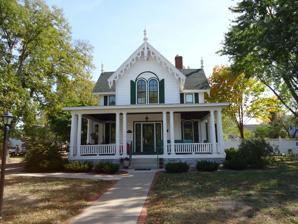
Building: Martin Van Buren Barron House
Country: United States of America
Year built: 1871
Historic house in Wisconsin, United States For other places of a similar name, see Barron House . United States historic place Martin Van Buren Barron House U.S. National Register of Historic Places Martin Van Buren Barron House Location 221 Washington St., Eau Claire, Wisconsin Coordinates 44°48′15″N 91°29′33″W / 44.80417°N 91.49250°W / 44.80417; -91.49250 ( Martin Van Buren Barron House ) Area less than one acre Built 1871 ( 1871 ) Architect Bangs & Fish Architectural style Carpenter Gothic MPS Eau Claire MRA NRHP reference No. 83003375 Added to NRHP January 28, 1983 The Martin Van Buren Barron House is located in Eau Claire, Wisconsin . History Martin Van Buren Barron was a prominent businessman and local politician. The house was listed on the National Register of Historic Places in 1983 and on the State Register of Historic Places in 1989. References